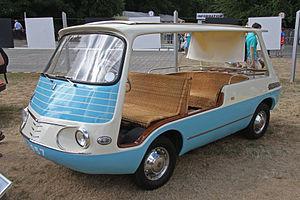
La Fiat 600 Multipla est une automobile fabriquée entre 1956 et 1965 par le constructeur italien Fiat. Ce modèle ne sera jamais produit ailleurs qu'en Italie.
La Carrozzeria Fissore S.p.A. est une ancienne entreprise italienne de conception et de fabrication de carrosseries automobiles.
La Fiat 600 est une automobile fabriquée internationalement par le constructeur italien Fiat entre 1955 et 1969 en Italie et avec parfois des partenaires locaux dans d'autres pays, jusqu'en 1982 en Argentine et Colombie. Elle est considérée comme l'icône du miracle économique italien.